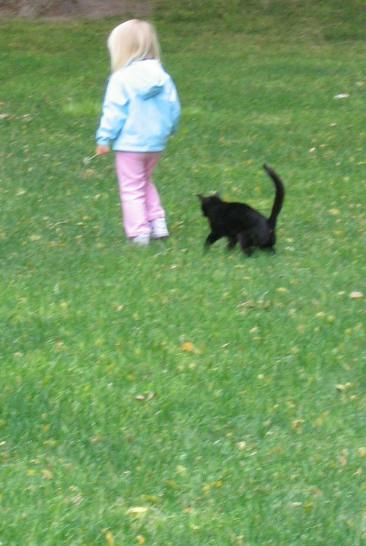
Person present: Yes